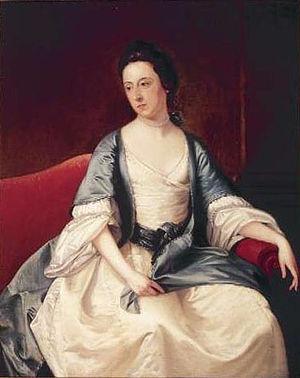
Thomas Borrow et Ann Borrow sont deux tableaux peints par Joseph Wright of Derby.